Science and technology of the Han dynasty

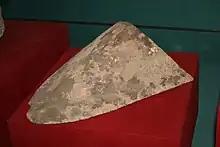
A Han-dynasty iron plowshare

Donald B. Wagner writes that most domestic iron tools and implements produced during the Han were made of cheaper and more brittle cast iron, whereas the military preferred to use wrought iron and steel weaponry due to their more durable qualities. During the Han dynasty, the typical bronze sword of the Warring States period was gradually replaced with an iron sword measuring roughly in length. The ancient dagger-axe ("ge") made of bronze was still used by Han soldiers, although it was gradually phased out by iron spears and iron "ji" halberds. Even arrowheads, which were traditionally made of bronze, gradually only had a bronze tip and iron shaft, until the end of the Han when the entire arrowhead was made solely of iron. Farmers, carpenters, craftsmen, stonemasons, and rammed earth builders had at their disposal iron tools such as the plowshare, pickaxe, spade, shovel, hoe, sickle, axe, adze, hammer, chisel, knife, saw, scratch awl, and nails. Common iron commodities found in Han dynasty homes included tripods, stoves, cooking pots, belt buckles, tweezers, fire tongs, scissors, kitchen knives, fish hooks, and needles. Mirrors and oil lamps were often made of either bronze or iron. Coin money minted during the Han was made of either copper or copper and tin smelted together to make the bronze alloy.